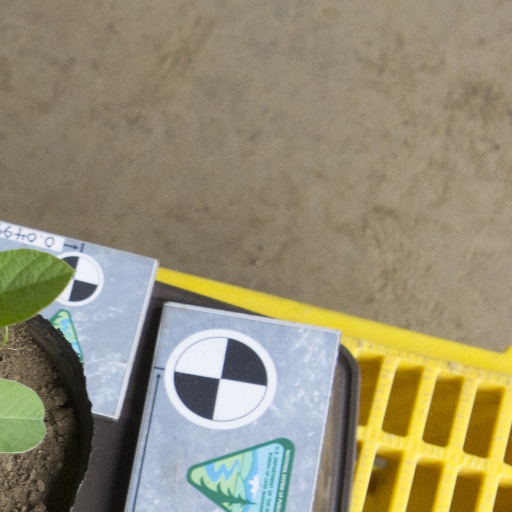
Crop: soybean